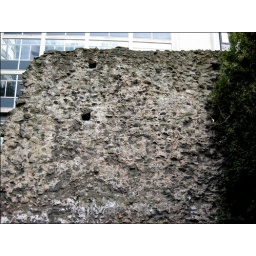
The square holes in the medieval wall once held wooden floor joists.